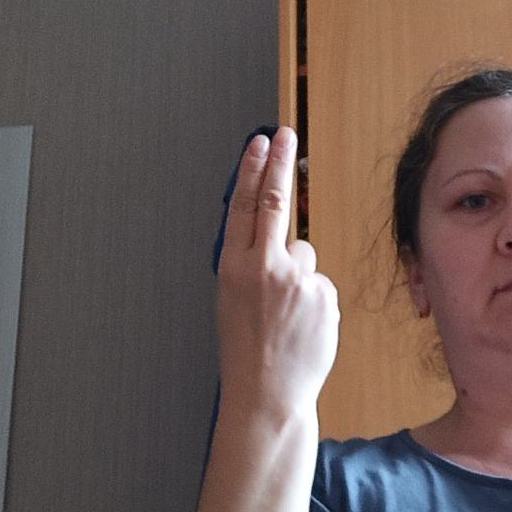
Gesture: two_up_inverted